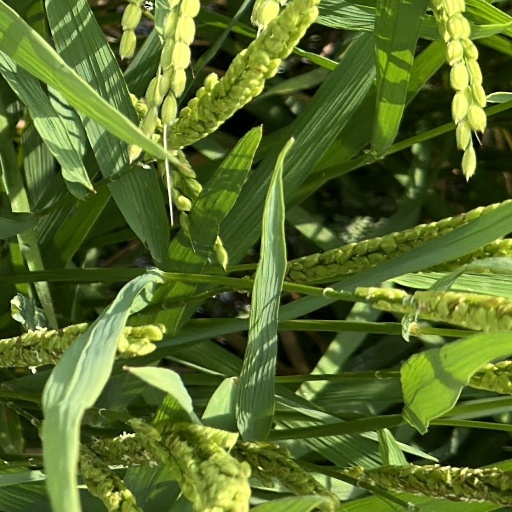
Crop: rice